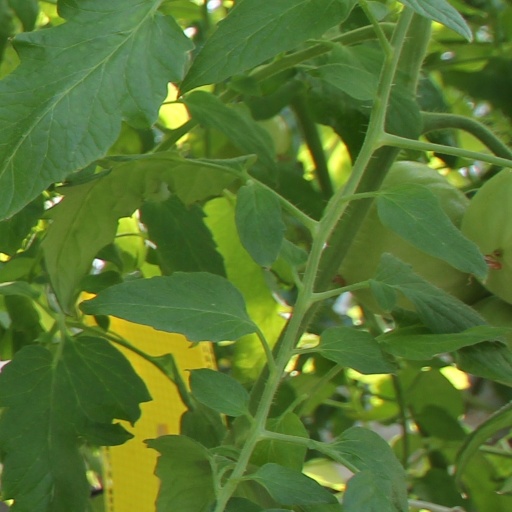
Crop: tomato